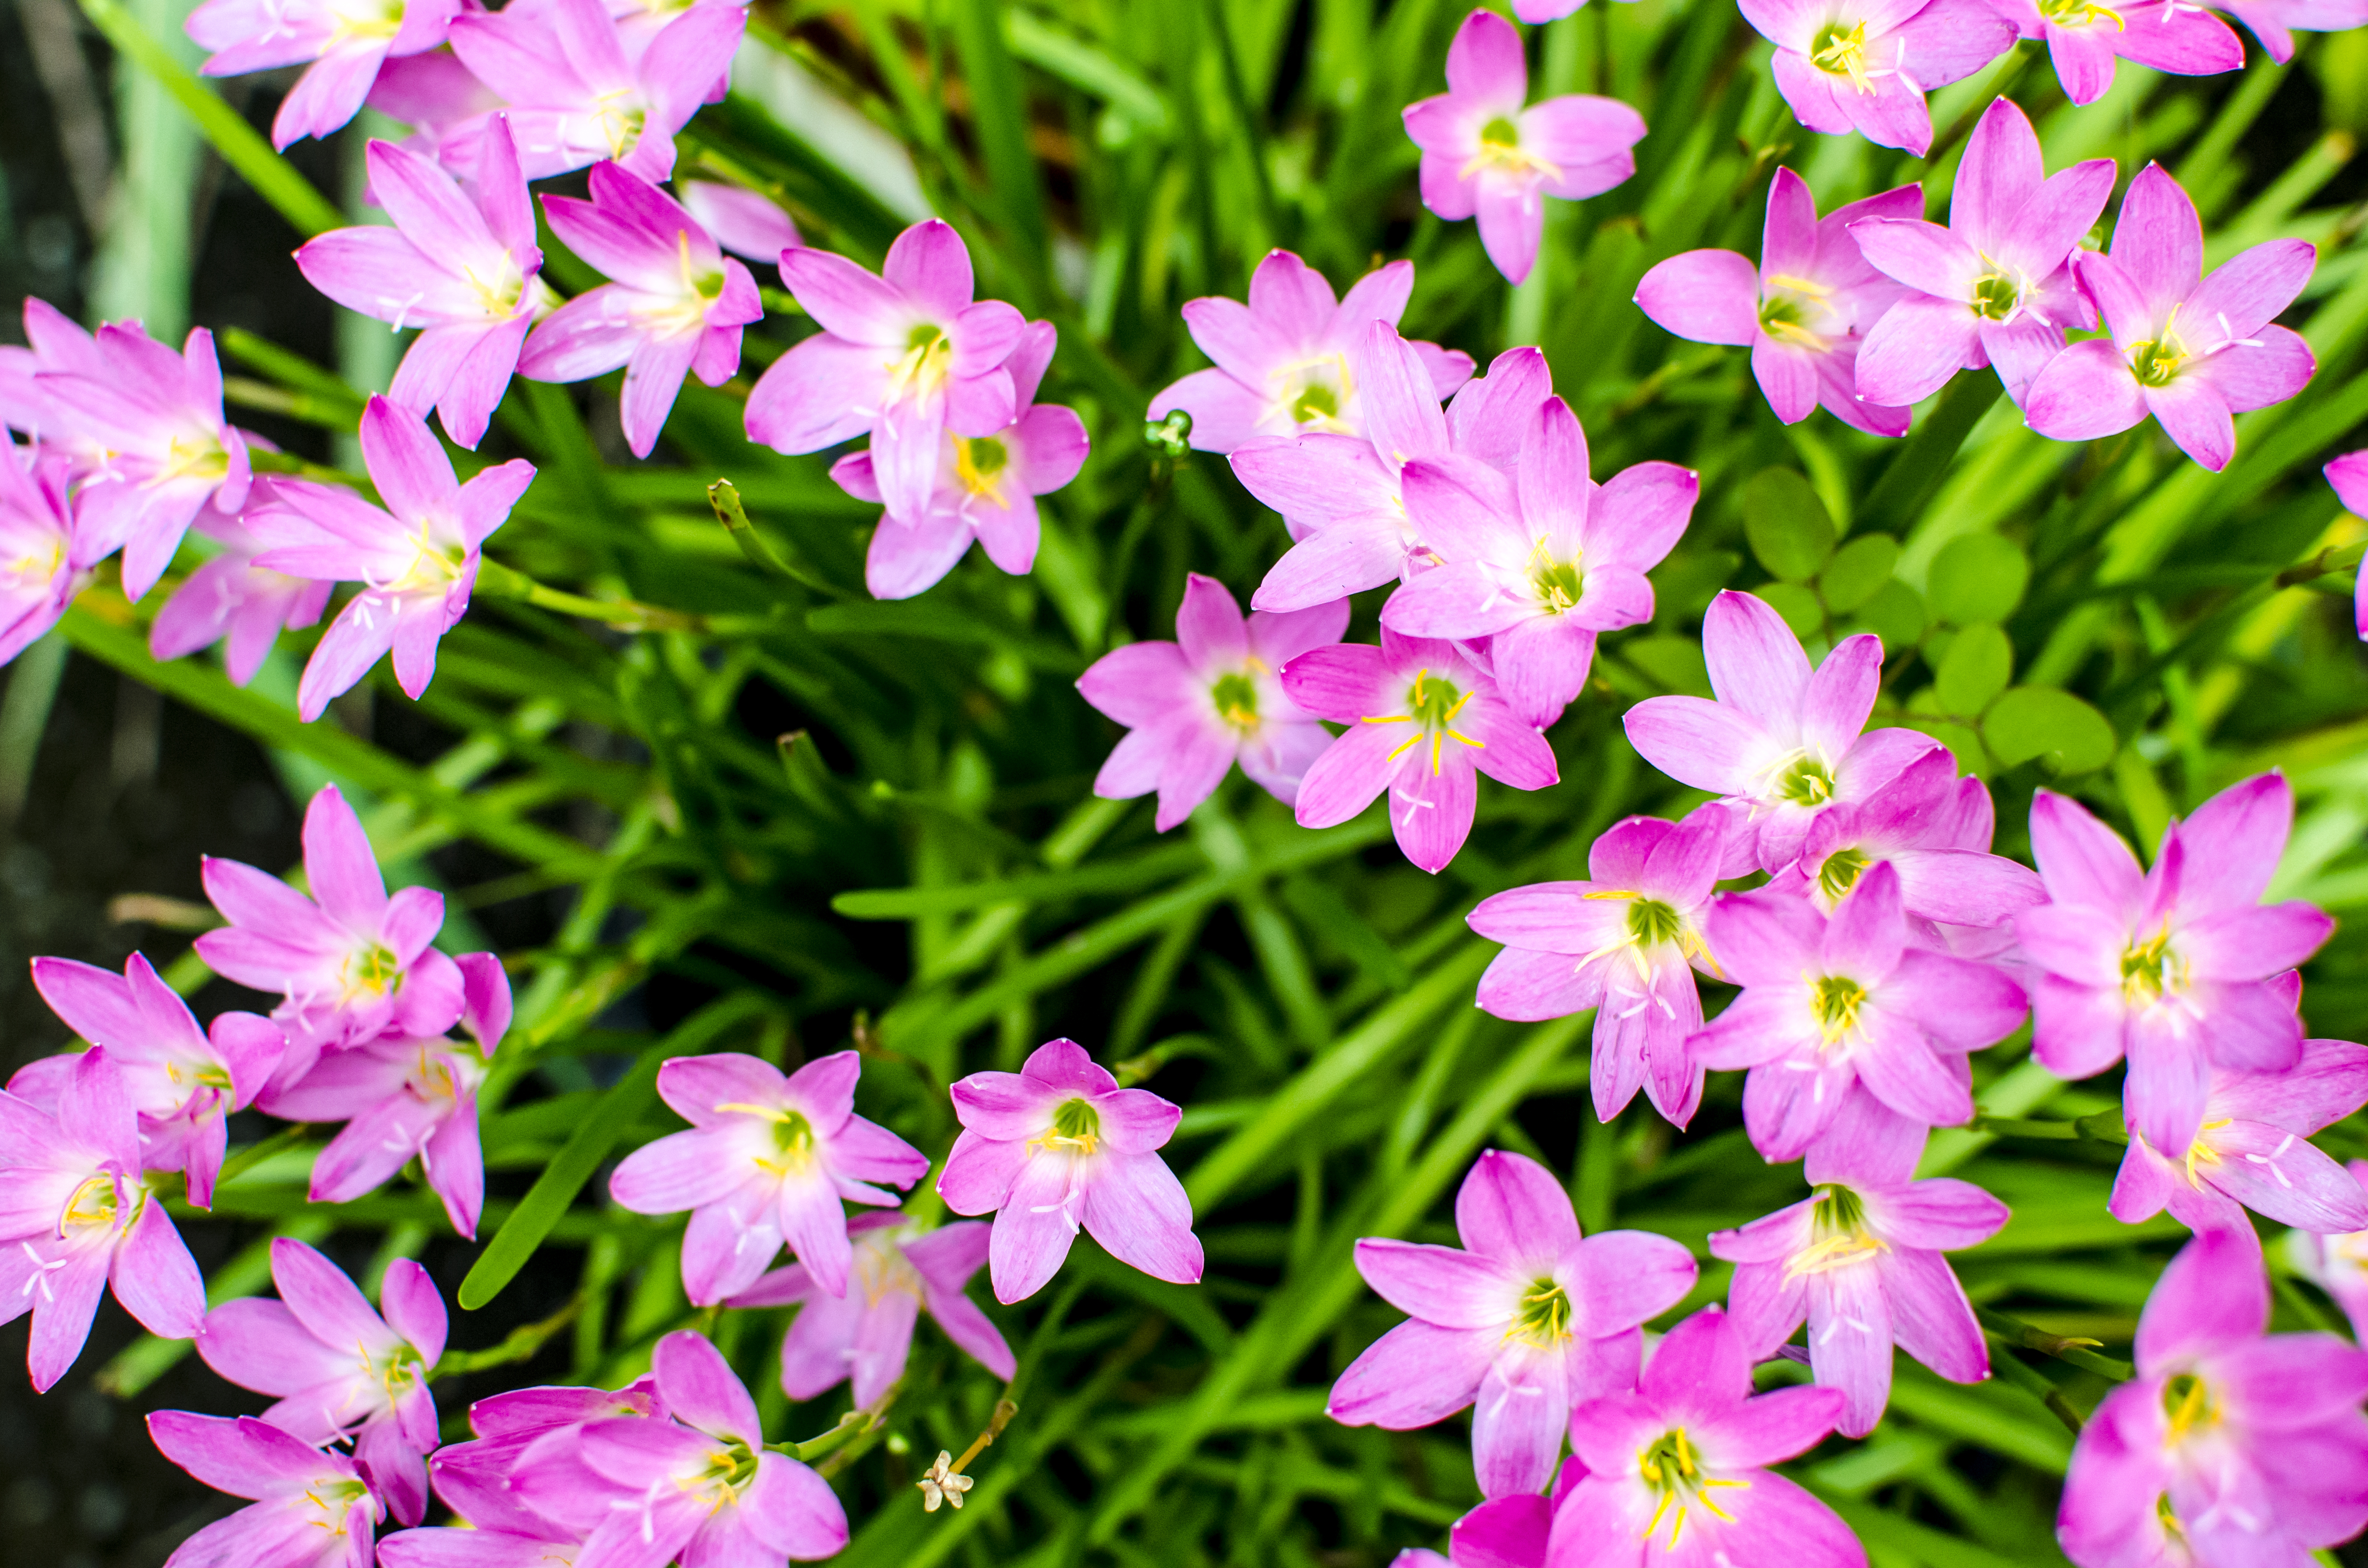
flower, green, pink, rosepink, rose, cuban, rain, zephyr, lily, grass, sharp, beautiful, light, garden, pot, plant, planting, plantation, tiny, small, bokeh, blur, grow, natural, nature, flowering plant, petal, centaurium, terrestrial plant, Ixia, groundcover, spring, wildflower, wood sorrel family, pink family, dianthus, herbaceous plant, gentian family, perennial plant